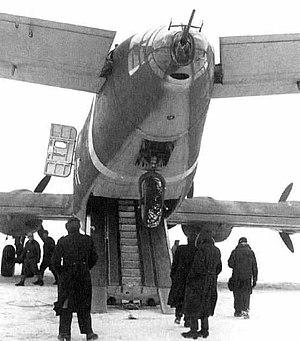
Le Junkers Ju 290 était un avion allemand en service pendant la Seconde Guerre mondiale, version améliorée du Junkers Ju 90.